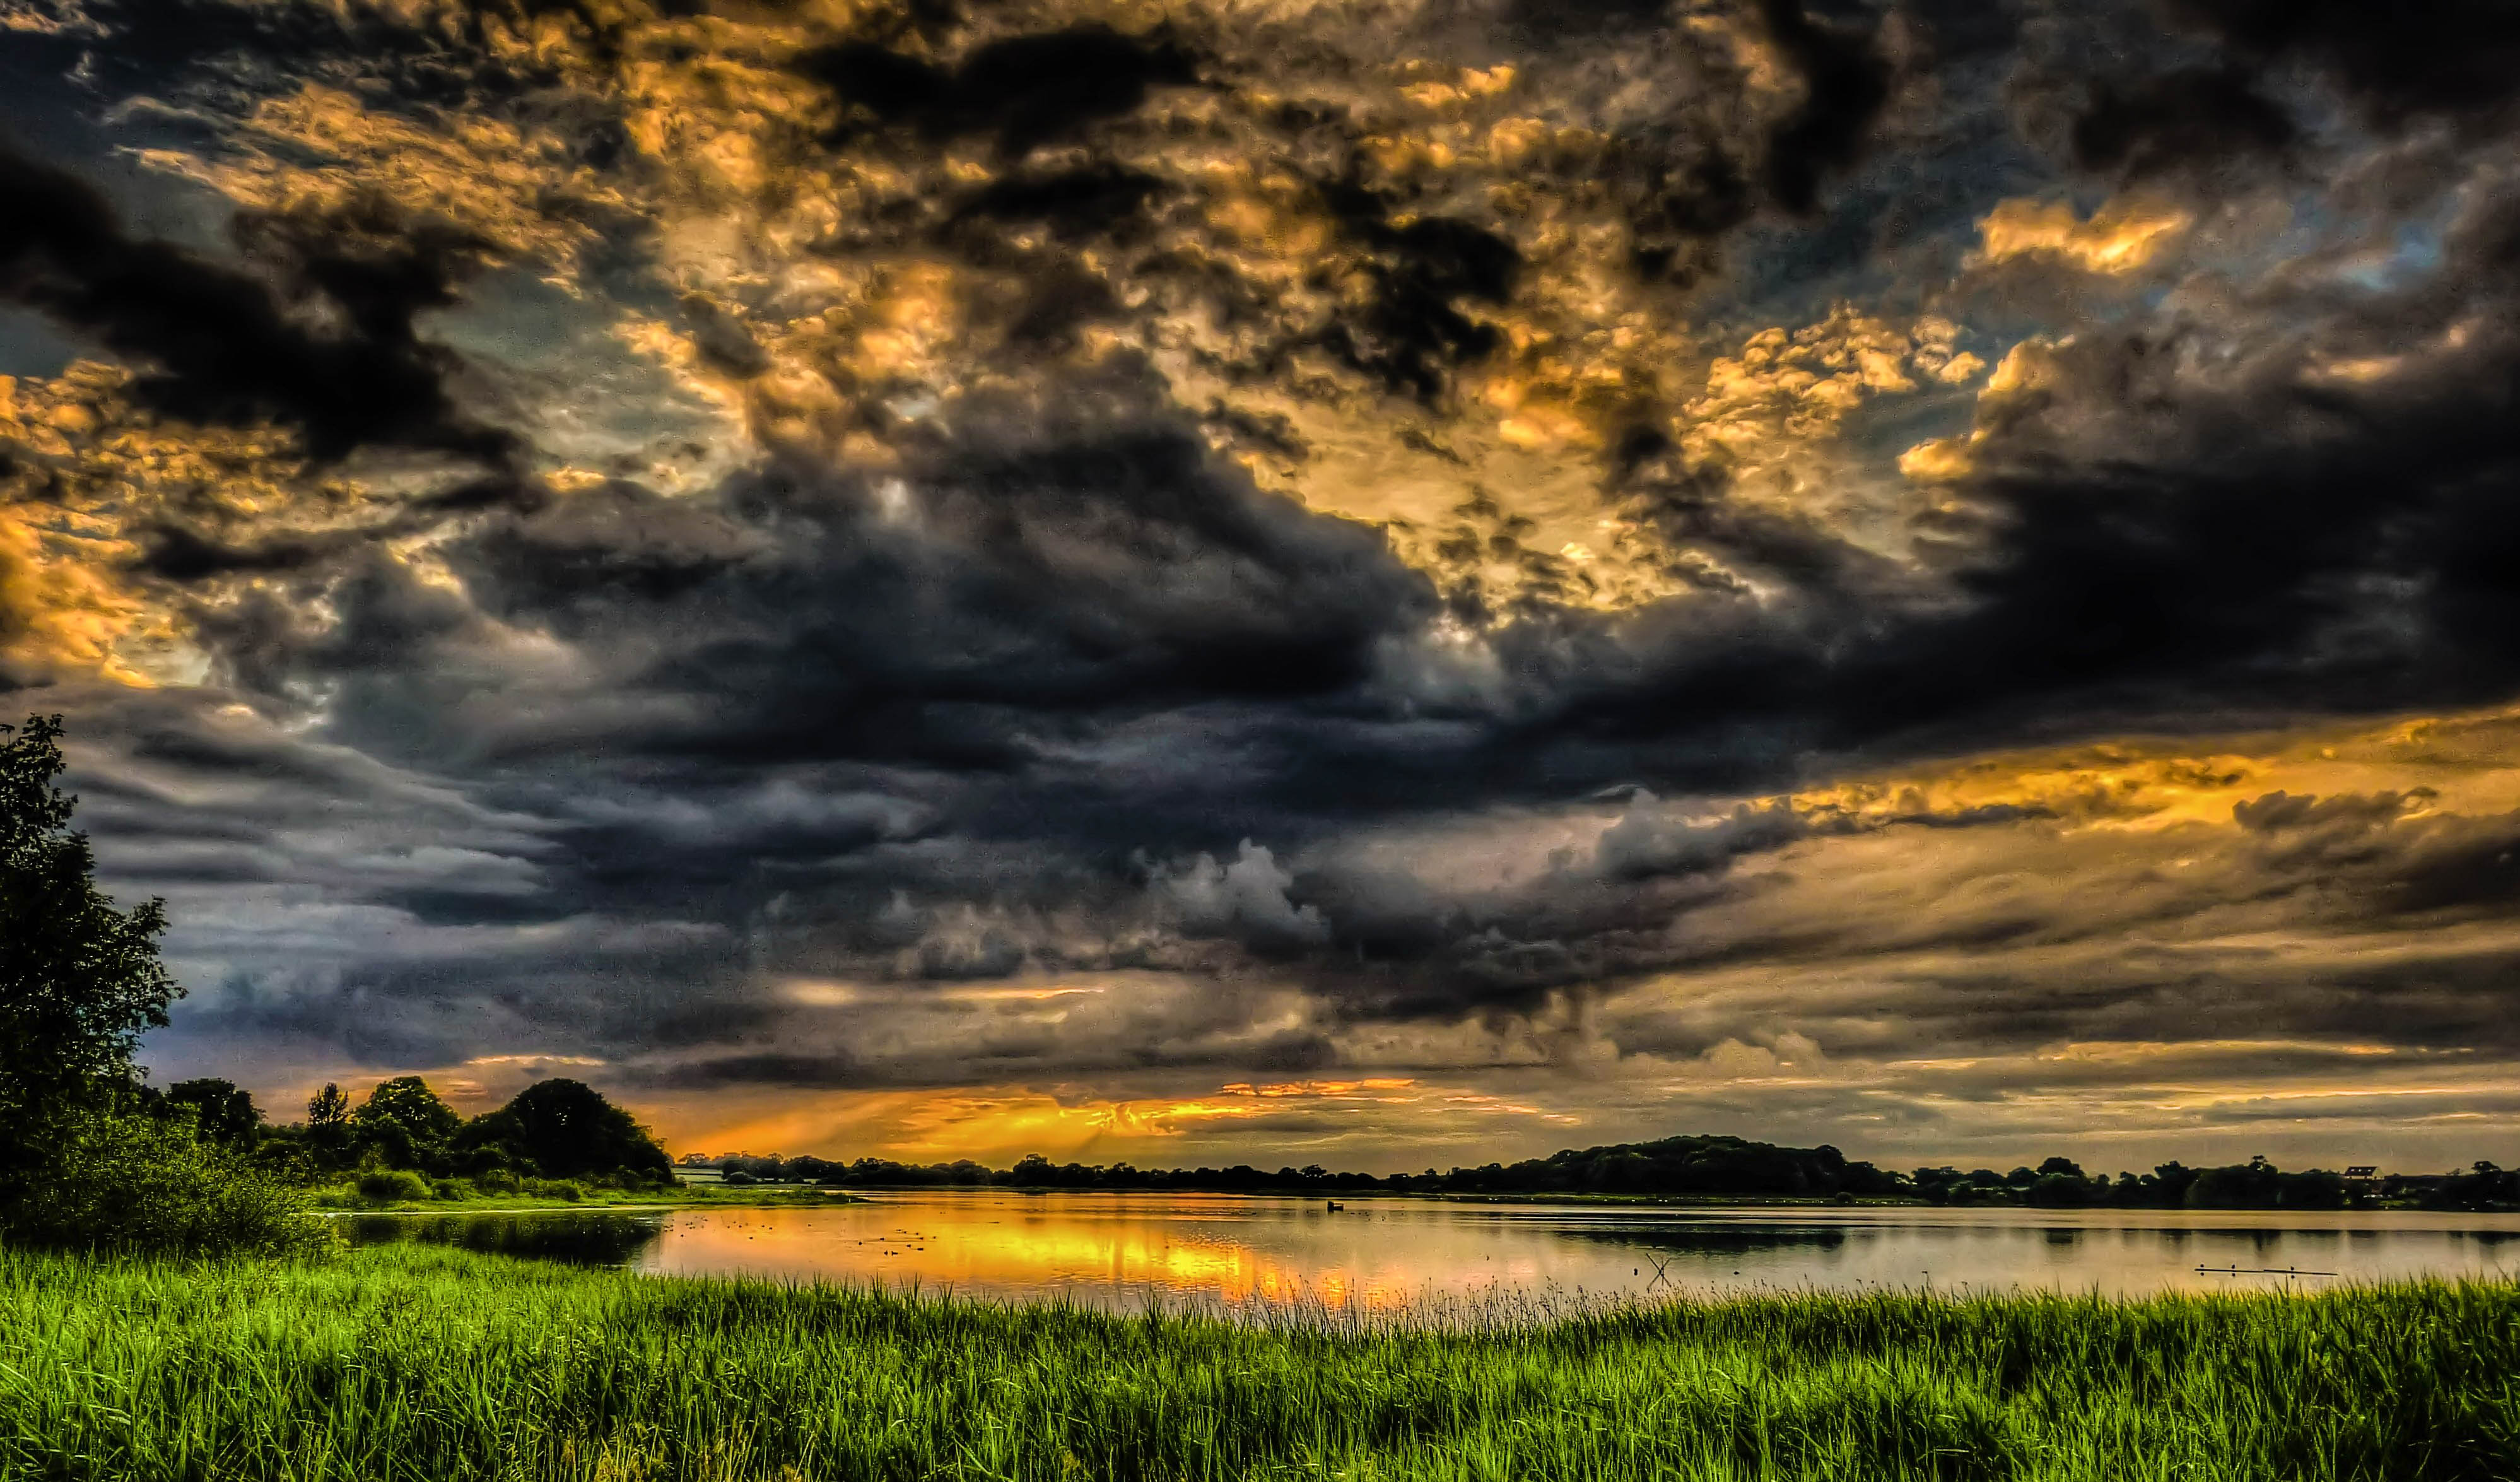
landscape, tree, nature, grass, horizon, cloud, sky, sunrise, sunset, field, meadow, prairie, sunlight, morning, dawn, dusk, evening, reflection, autumn, plain, hdr, grassland, stormy, wetland, habitat, dramaticsky, endofdays, rural area, meteorological phenomenon, atmospheric phenomenon, grass family